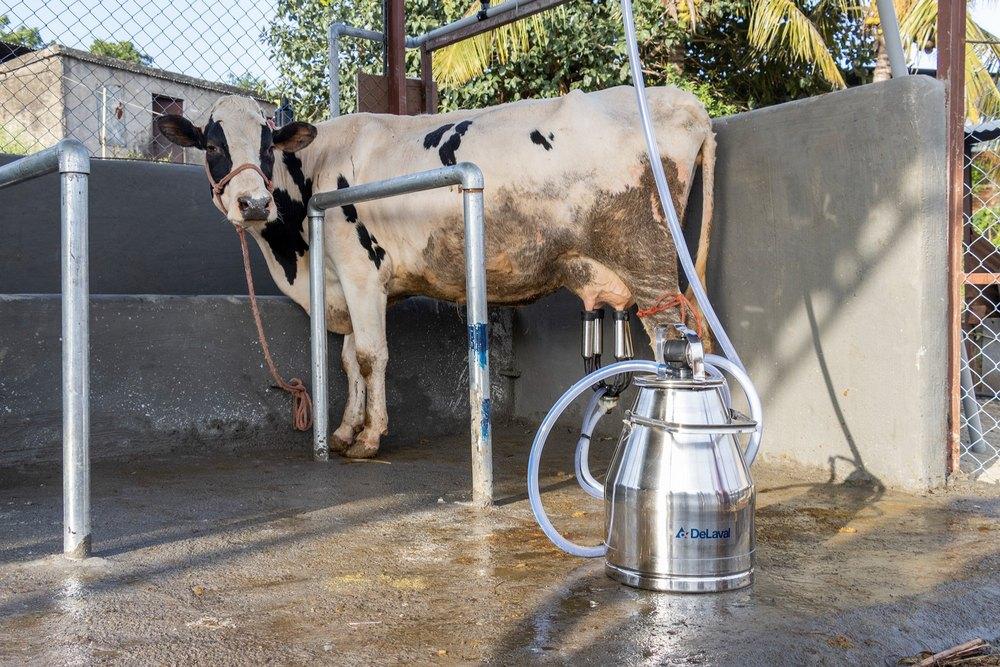
Ngombe amefungwa kwenye reli ya chuma akihudumiwa na machine ya kukamua maziwa yenye bomba na chombo cha chuma cha de la val. Sakafu ya zege na uzio wa  waya vinaonyesha mazingira safi na yaliothibitiwa.